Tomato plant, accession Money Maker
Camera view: vertical (180 deg); turntable rotation: 270 degrees
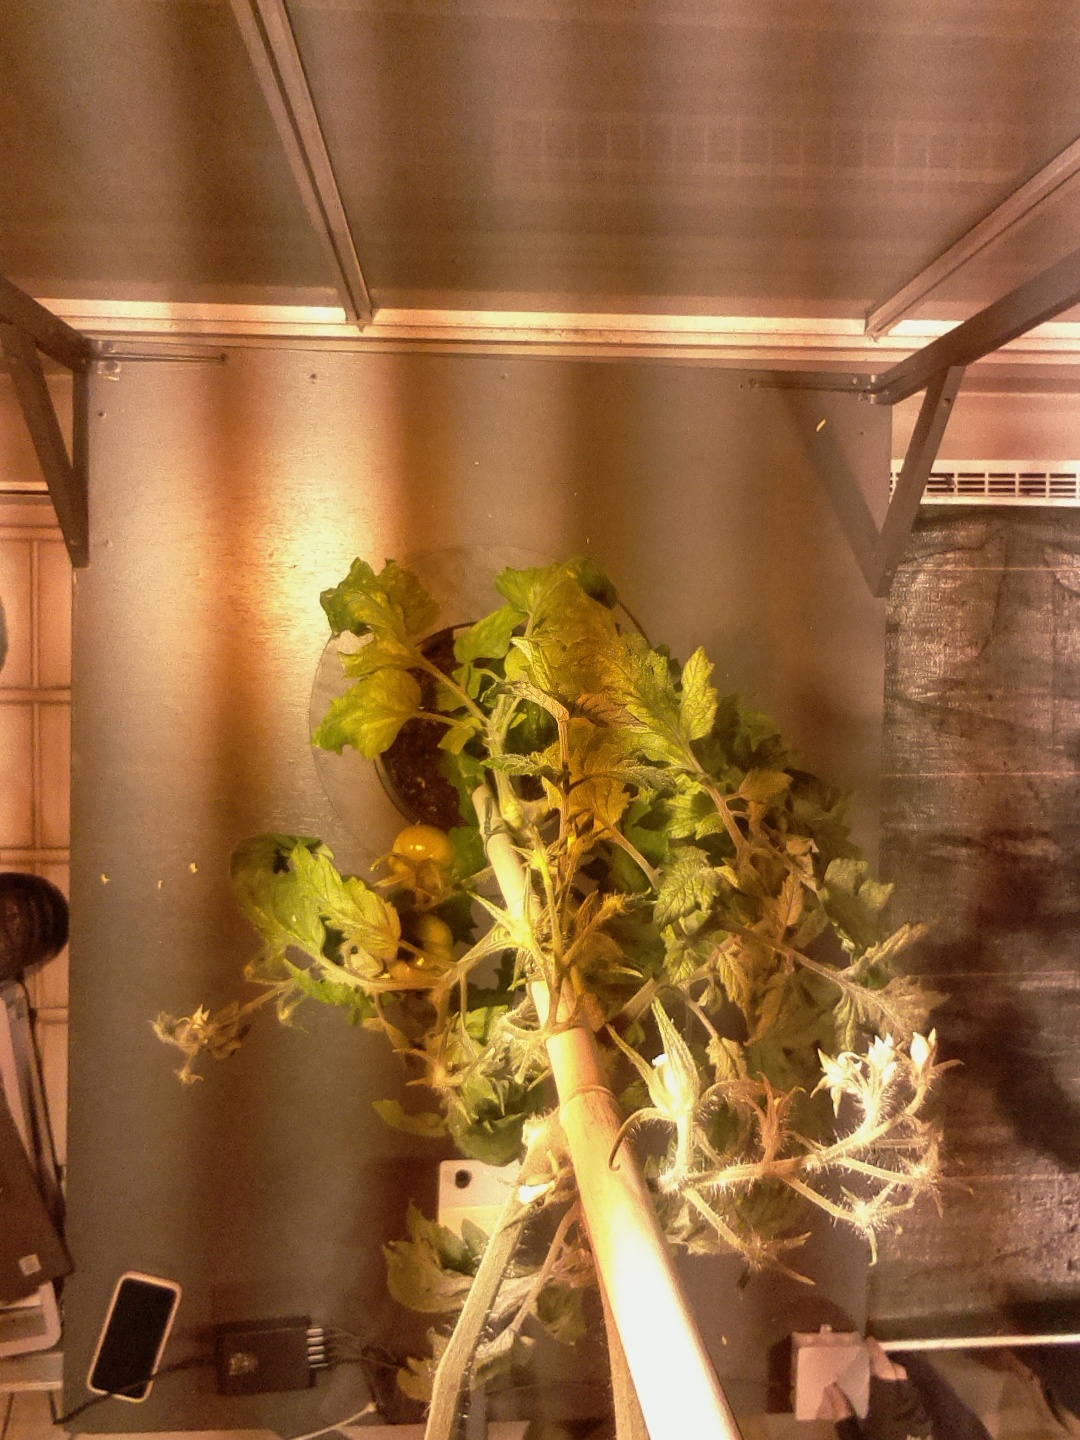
BBCH growth stage 76: 60%-70% of final fruit size